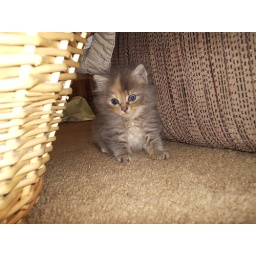
Okay now she is wondering why I keep flashing this gray box in her face.